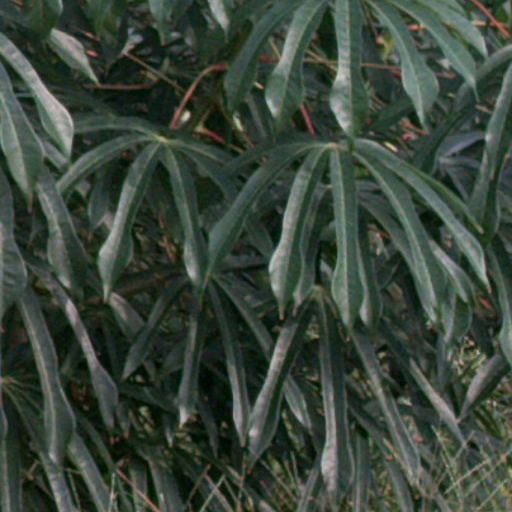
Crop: cassava